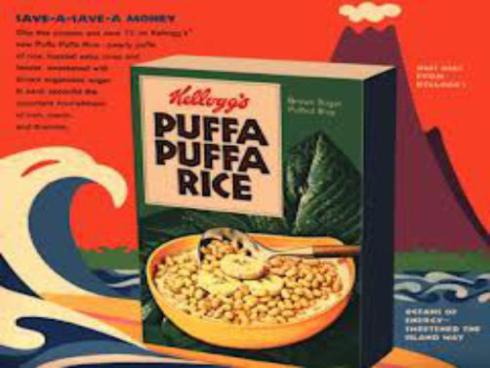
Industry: Food